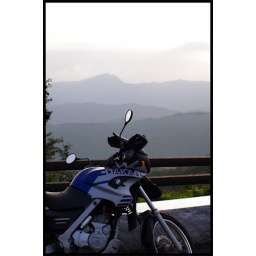
Always refreshing to leave the city... Shot when touring on my new motorcycle along the winding roads up in the mountains.